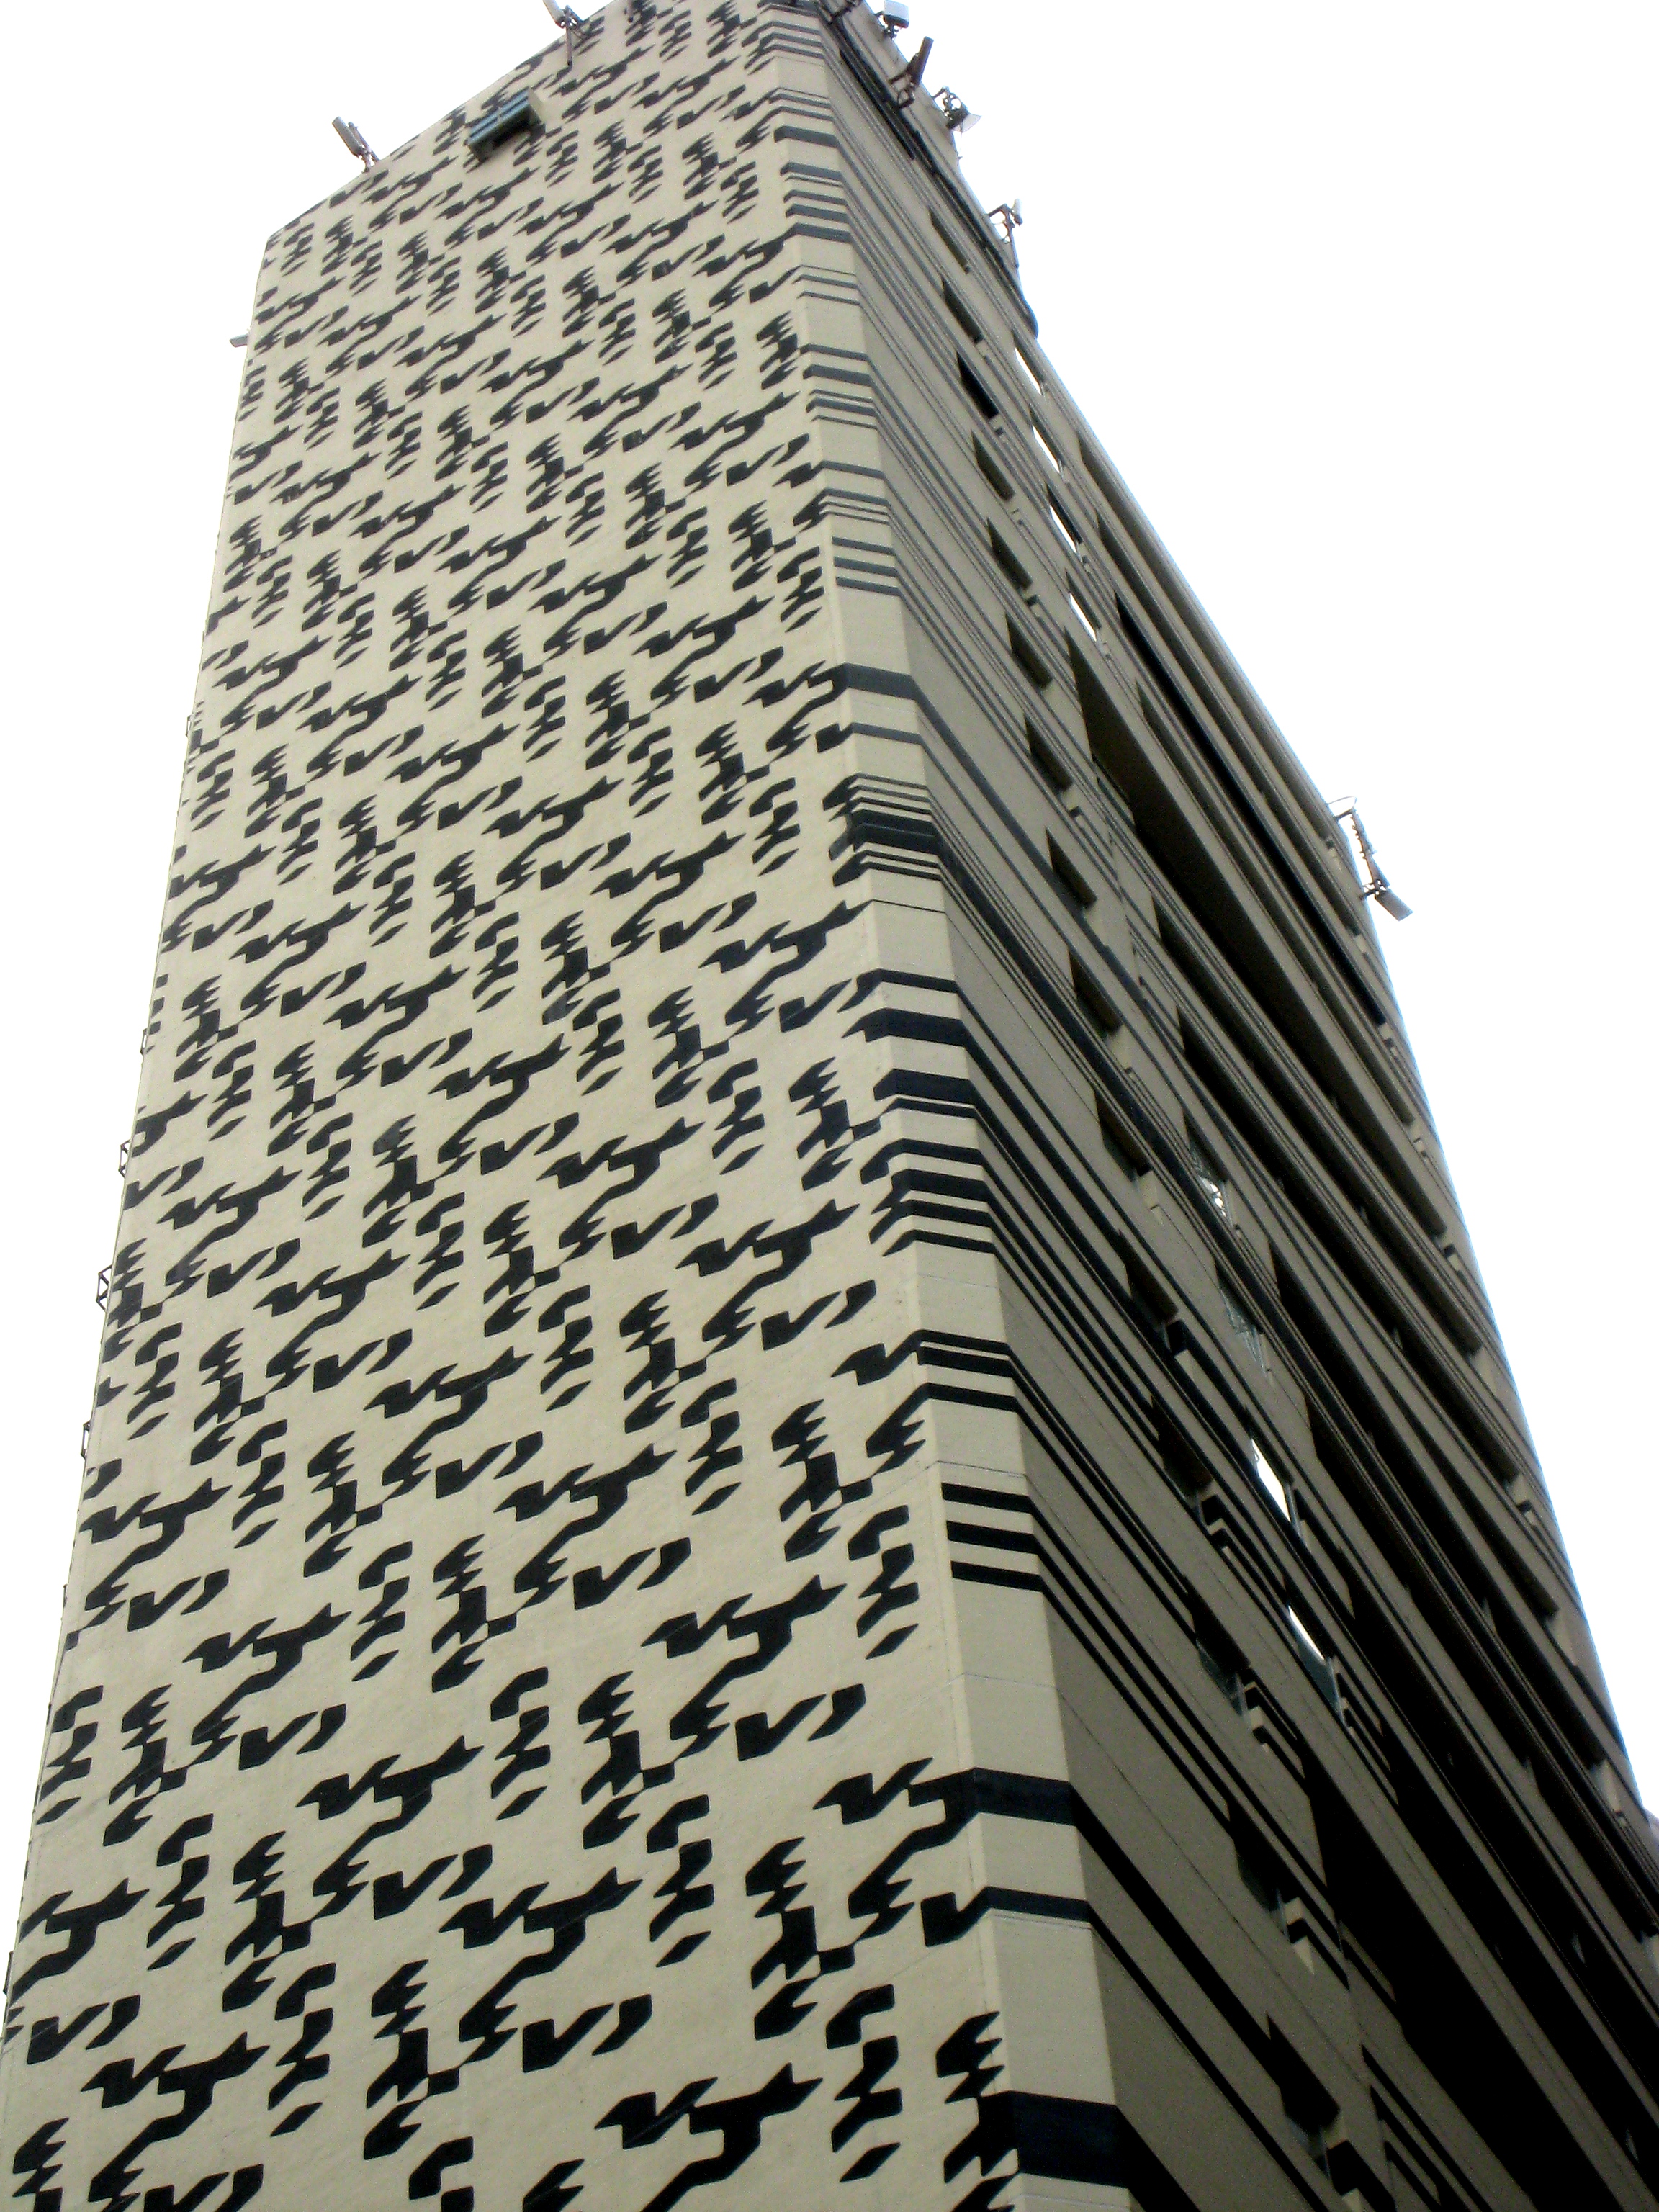
skyscraper, line, tower, facade, tower block, hongkong